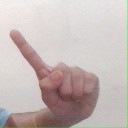
अक्षर: ए